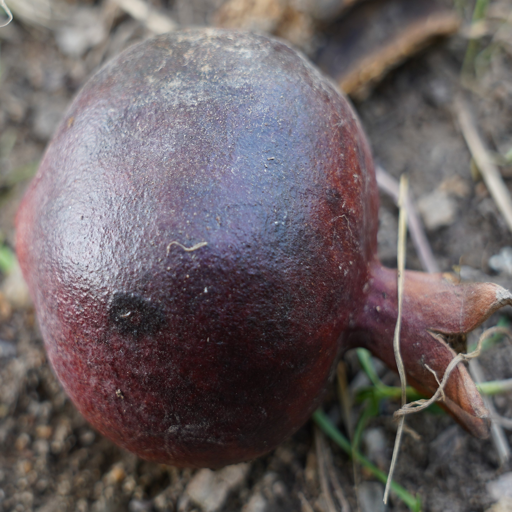
Label: Colletotrichum spp